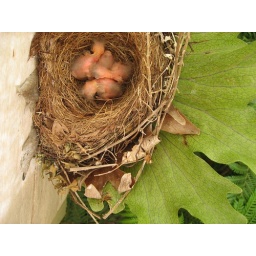
Little black birds nesting in my staghorn